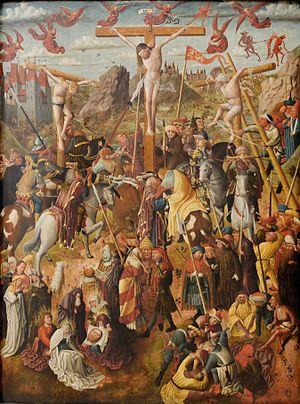
La représentation du Christ en croix concerne l'iconographie christologique de la représentation de Christ seul sur la croix ; on parle alors de « Crucifix peint » ou de « Croix peinte ».